Protestantism and Islam

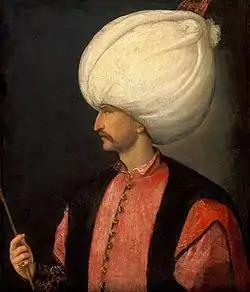
Suleiman the Magnificent offered military support to the "Lutherans" of Flanders.

Military cooperation between the Ottoman Empire and European powers started in earnest with the Franco-Ottoman alliance of 1535. The alliance provided strategic support to, and effectively protected, the kingdom of France from the ambitions of Charles V. It also gave the opportunity for the Ottoman Empire to become involved in European diplomacy and gain prestige in its European dominions. Side effects included a lot of negative propaganda against the actions of France and its "unholy" alliance with a Muslim power. According to historian Arthur Hassall the consequences of the Franco-Ottoman alliance were far-reaching: "The Ottoman alliance had powerfully contributed to save France from the grasp of Charles V, it had certainly aided Protestantism in Germany, and from a French point of view, it had rescued the North German allies of Francis I."